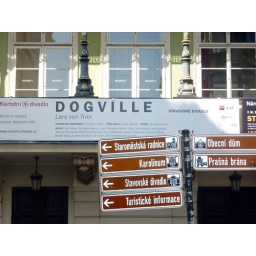
Theatre of Estates in the Old Town, Prague 1 - sign of Dogville as theater play